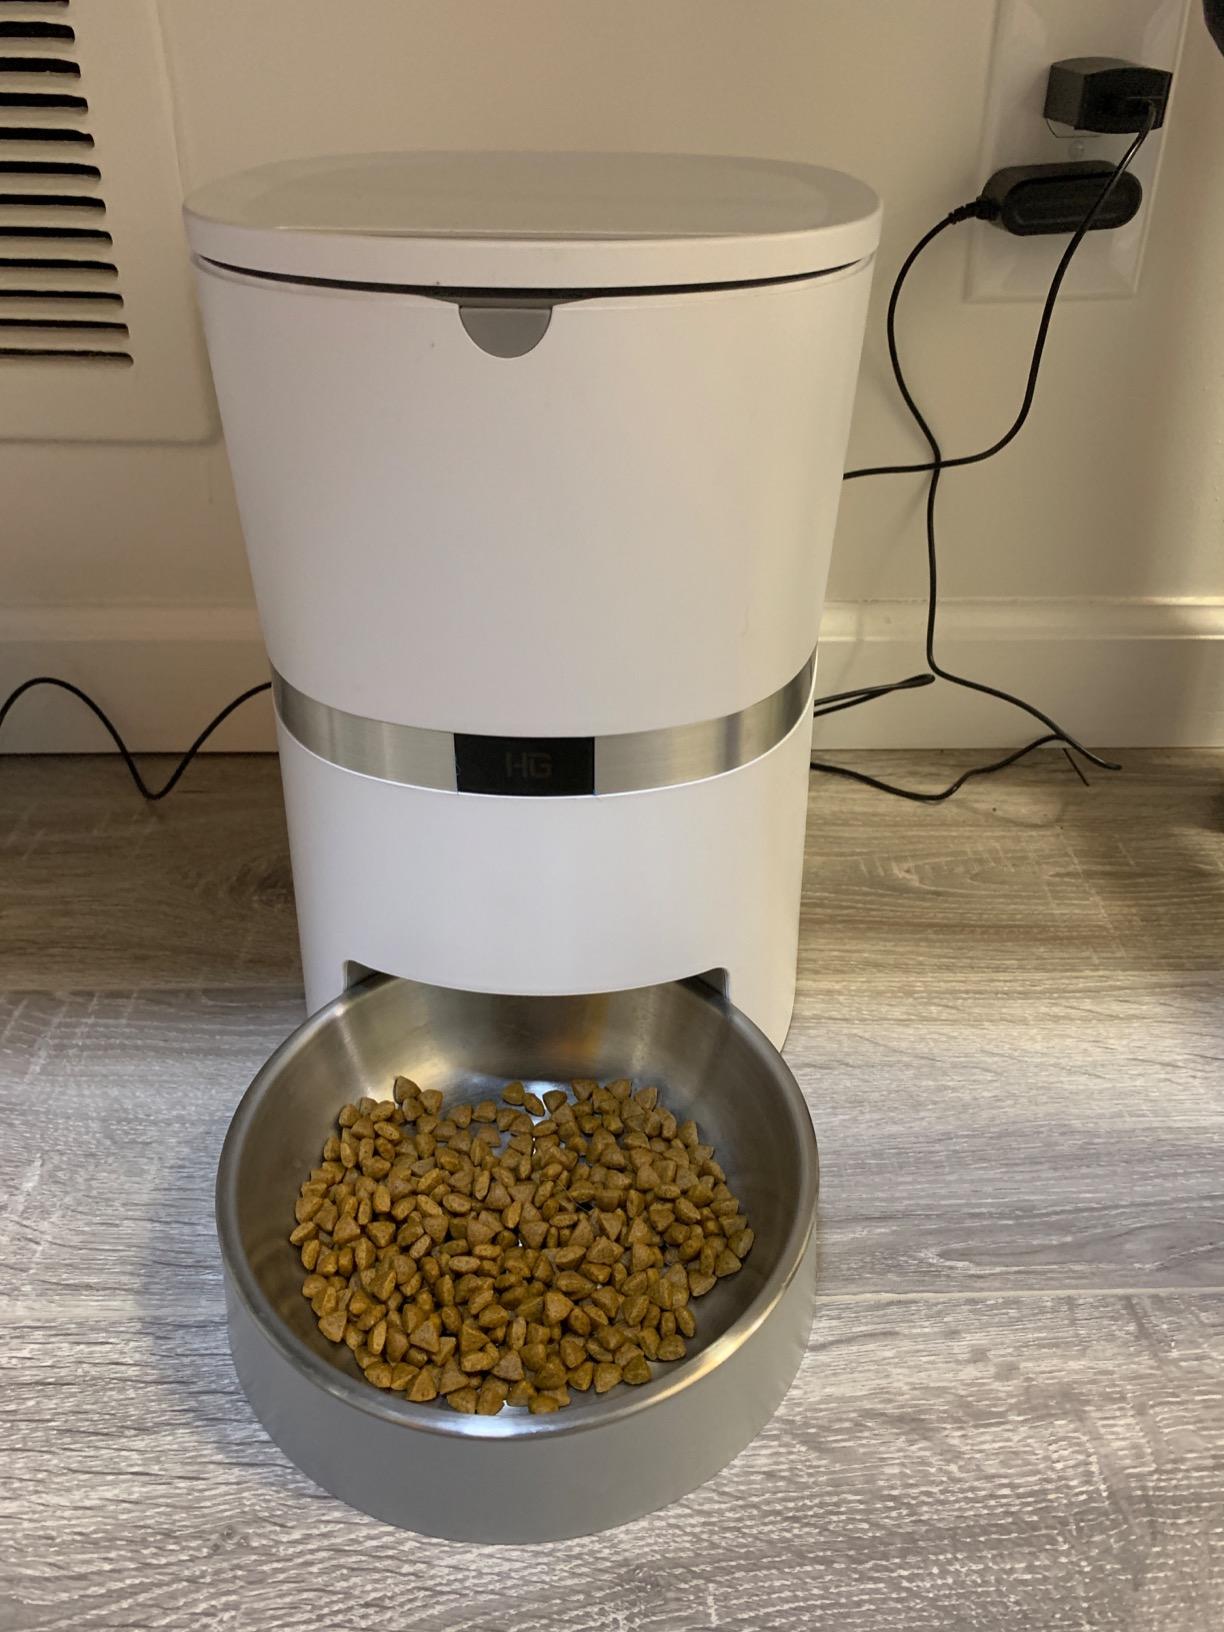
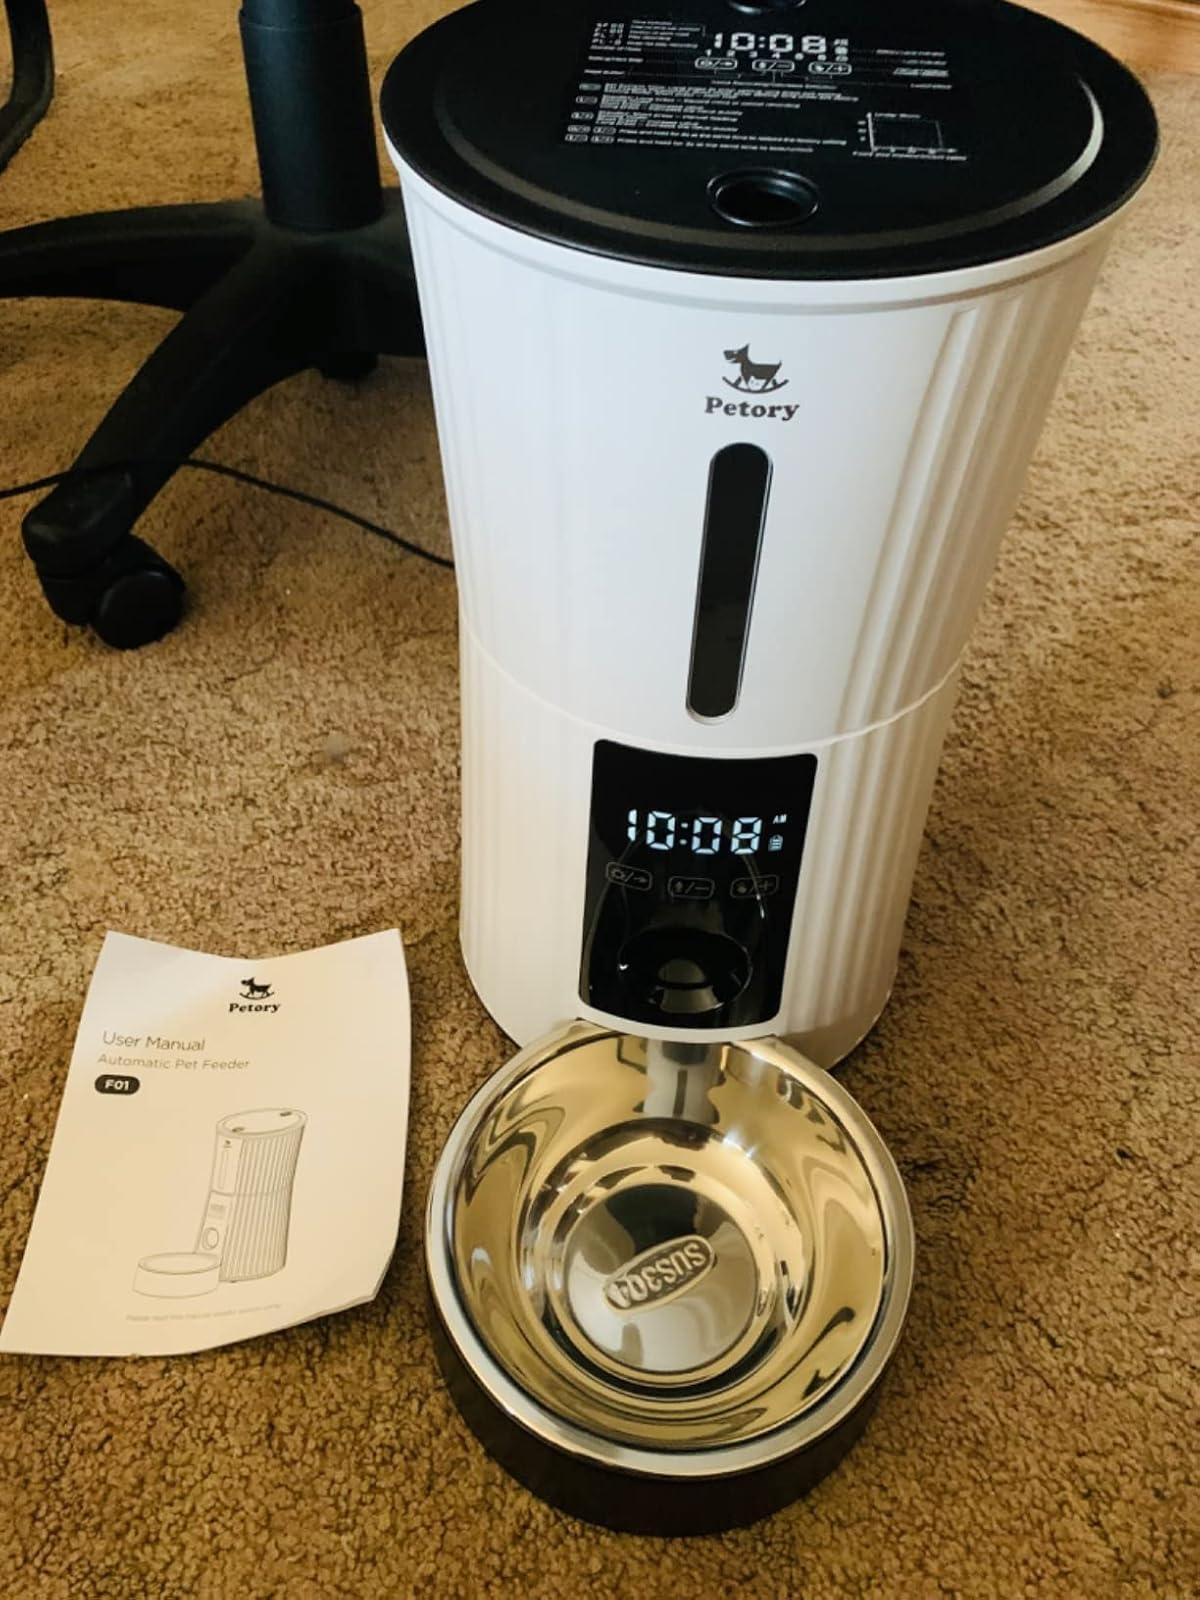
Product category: items_feeder
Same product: no